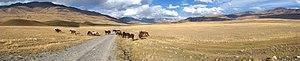
Le cheval est, au Kirghizistan comme dans tous les pays de culture nomade turco-mongole, un élément important de l'économie et de l'identité locales. Originellement symbole de statut social, la possession de nombreux chevaux permet aux nomades kirghizes de réaliser des opérations militaires, de chasser, et de se déplacer dans leur pays montagneux. La propriété de grands troupeaux est interdite à l'époque soviétique, ce qui entraîne de nombreuses difficultés pour les Kirghizes. Les Russes tentent de remplacer la race traditionnelle par un cheval croisé, le Novokirghize, mais le cheval local perdure jusqu'à nos jours. Après une période de crise dans les années 1990, l'élevage équin et la consommation de lait de jument connaissent un renouveau, de même que les jeux et les fêtes équestres traditionnels.